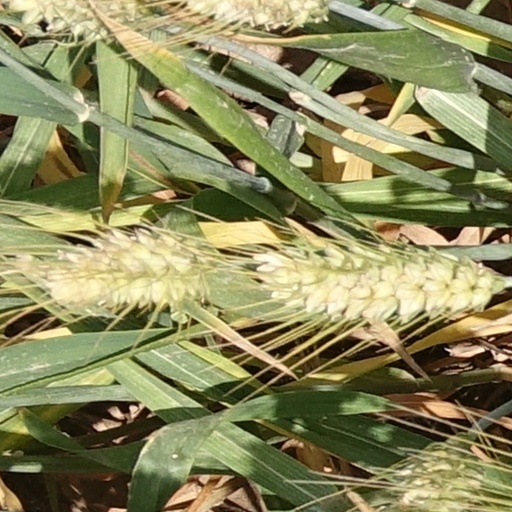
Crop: wheat